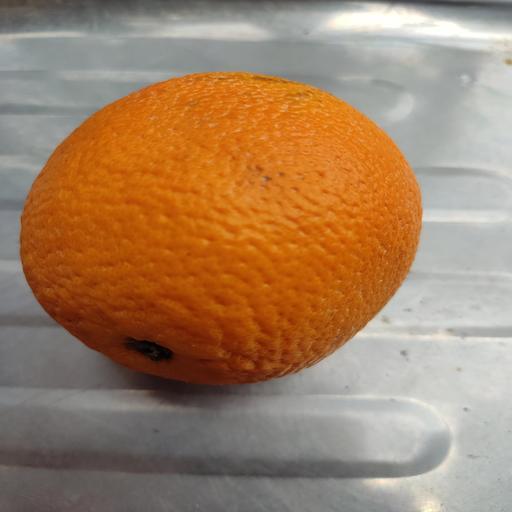
Crop type: Malta